Edward Stanley (Bridgwater MP)

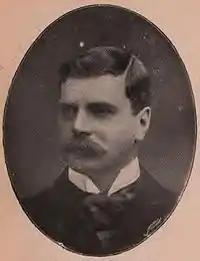
Stanley in 1895.

Edward James Stanley DL JP (16 December 1826 – 29 September 1907), was a British Conservative politician who sat in the House of Commons from 1882 to 1906.